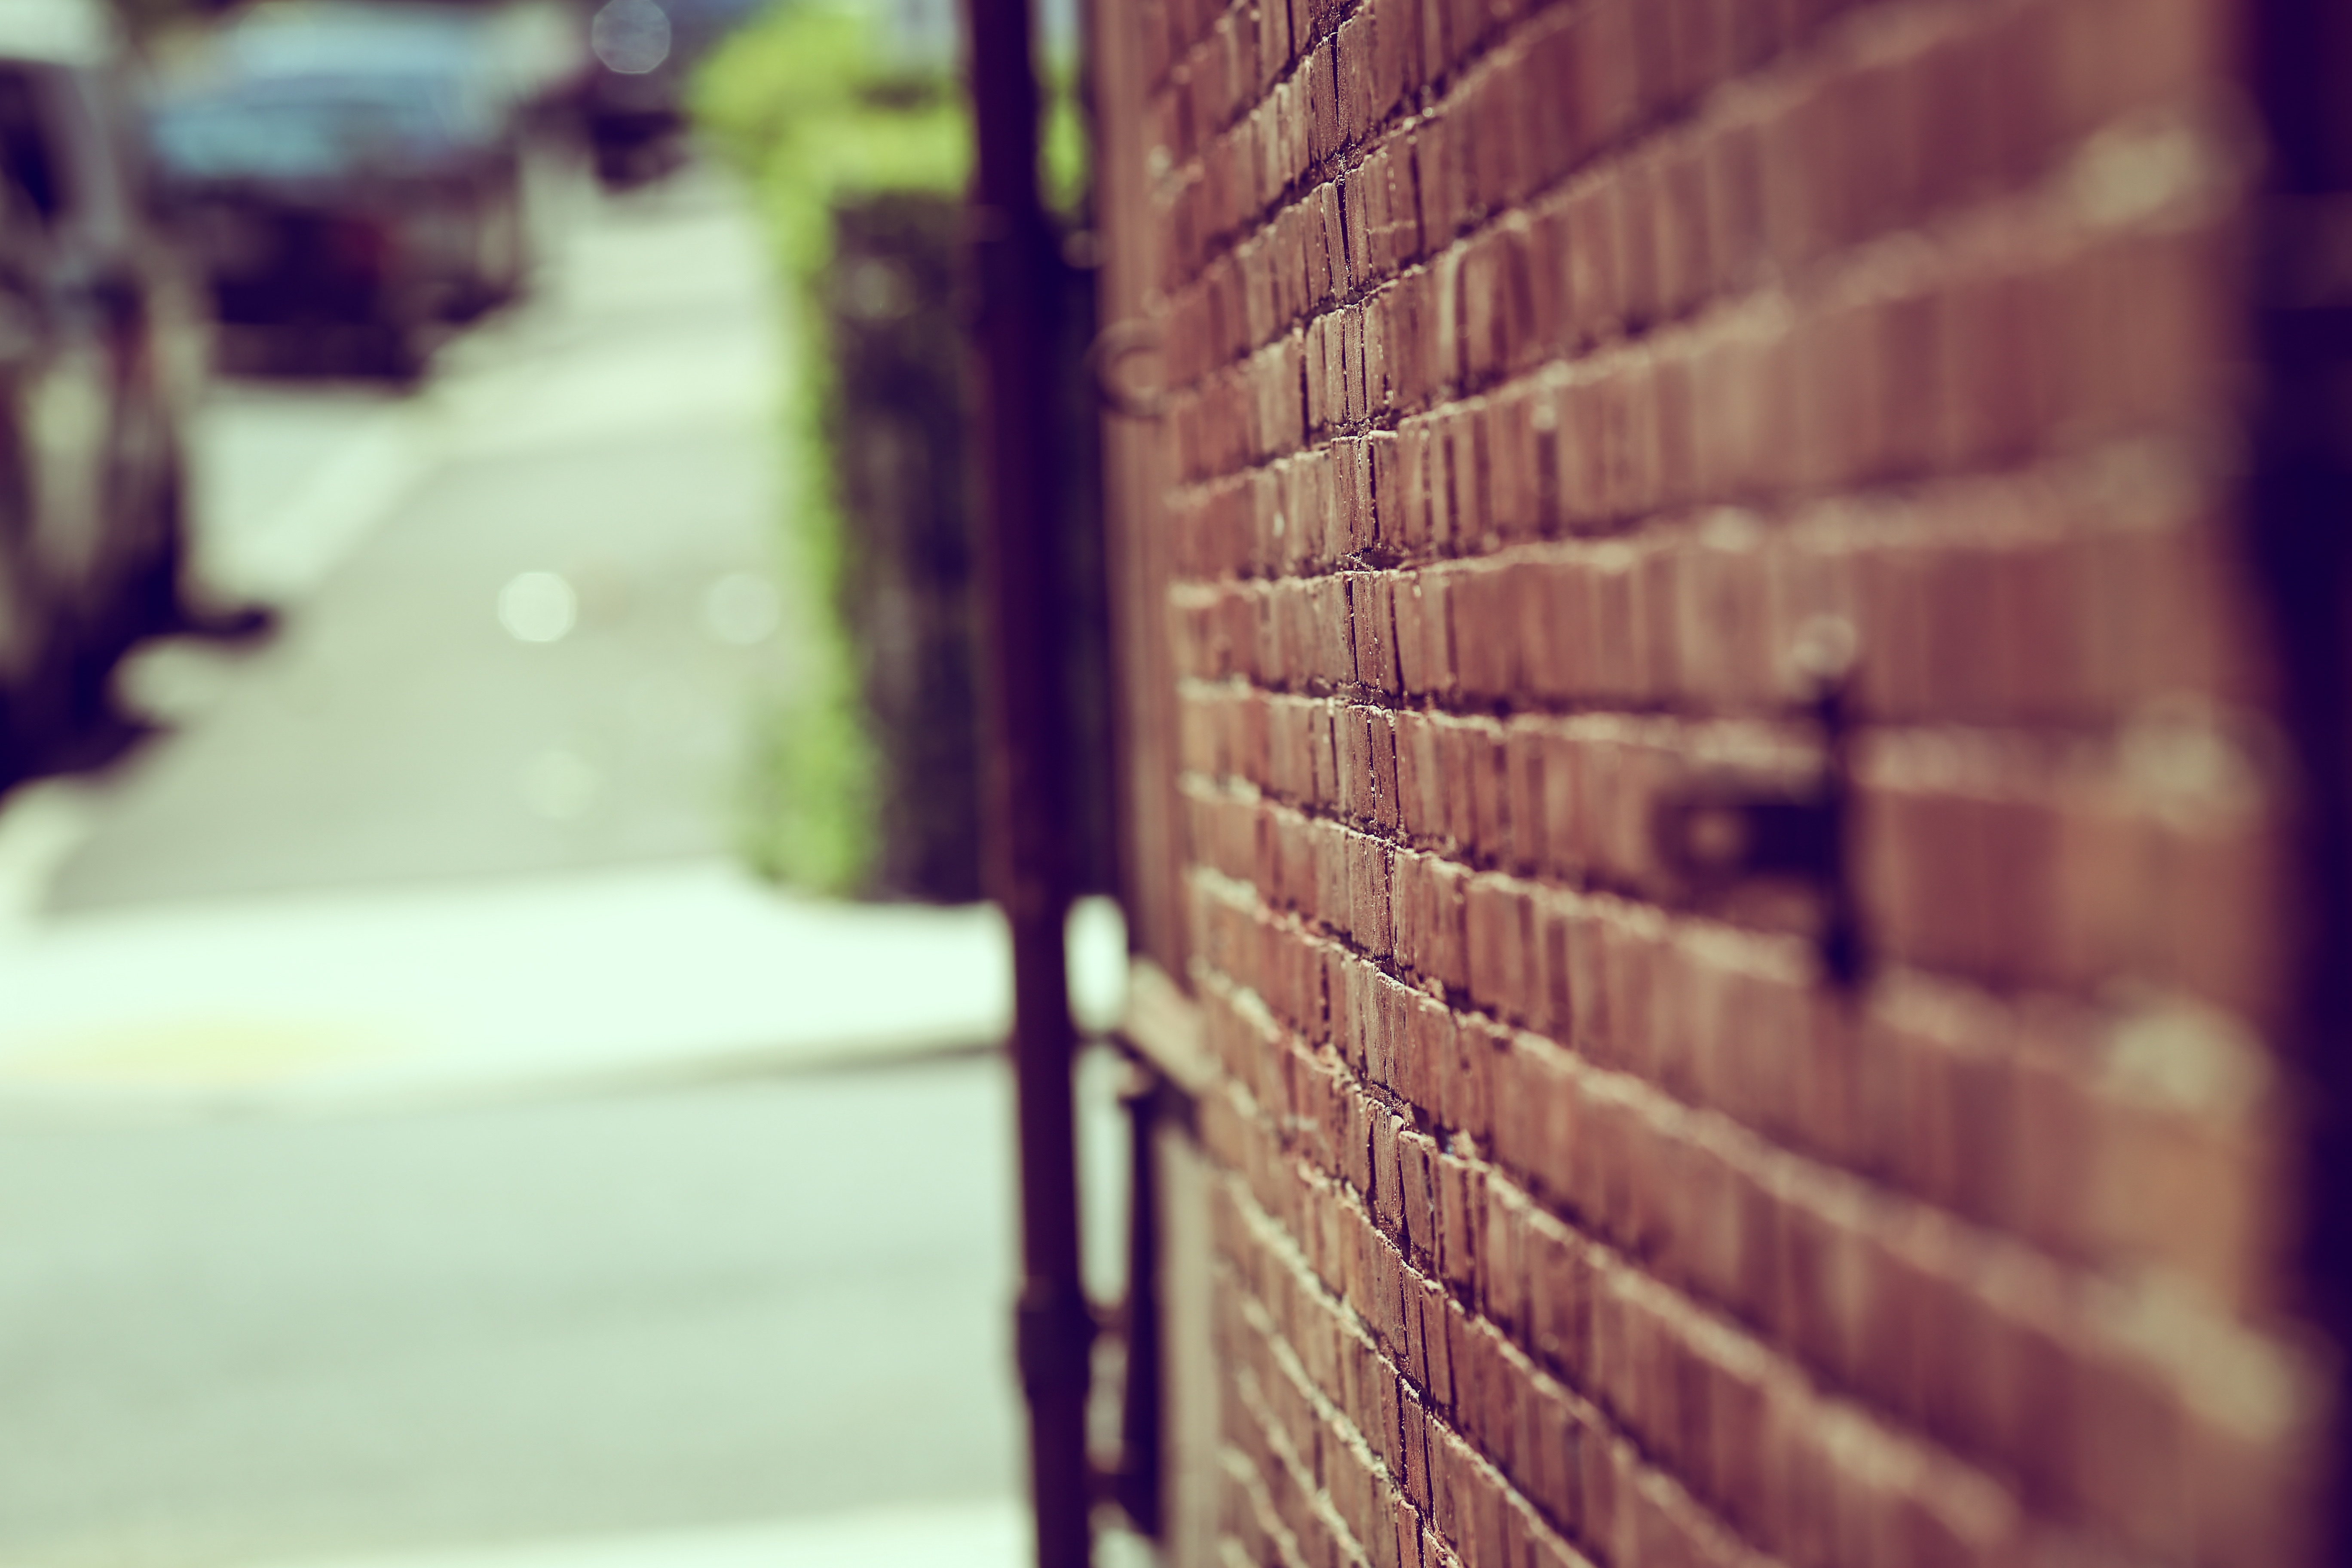
light, wood, road, white, street, alley, color, interior design, photograph, snapshot, shape, window covering